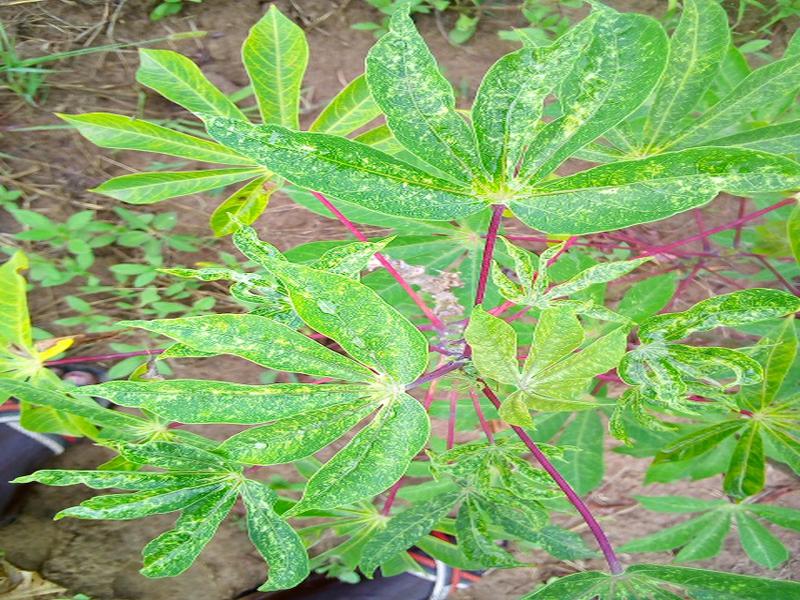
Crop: cassava
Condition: green_mottle